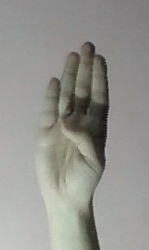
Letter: kaaf